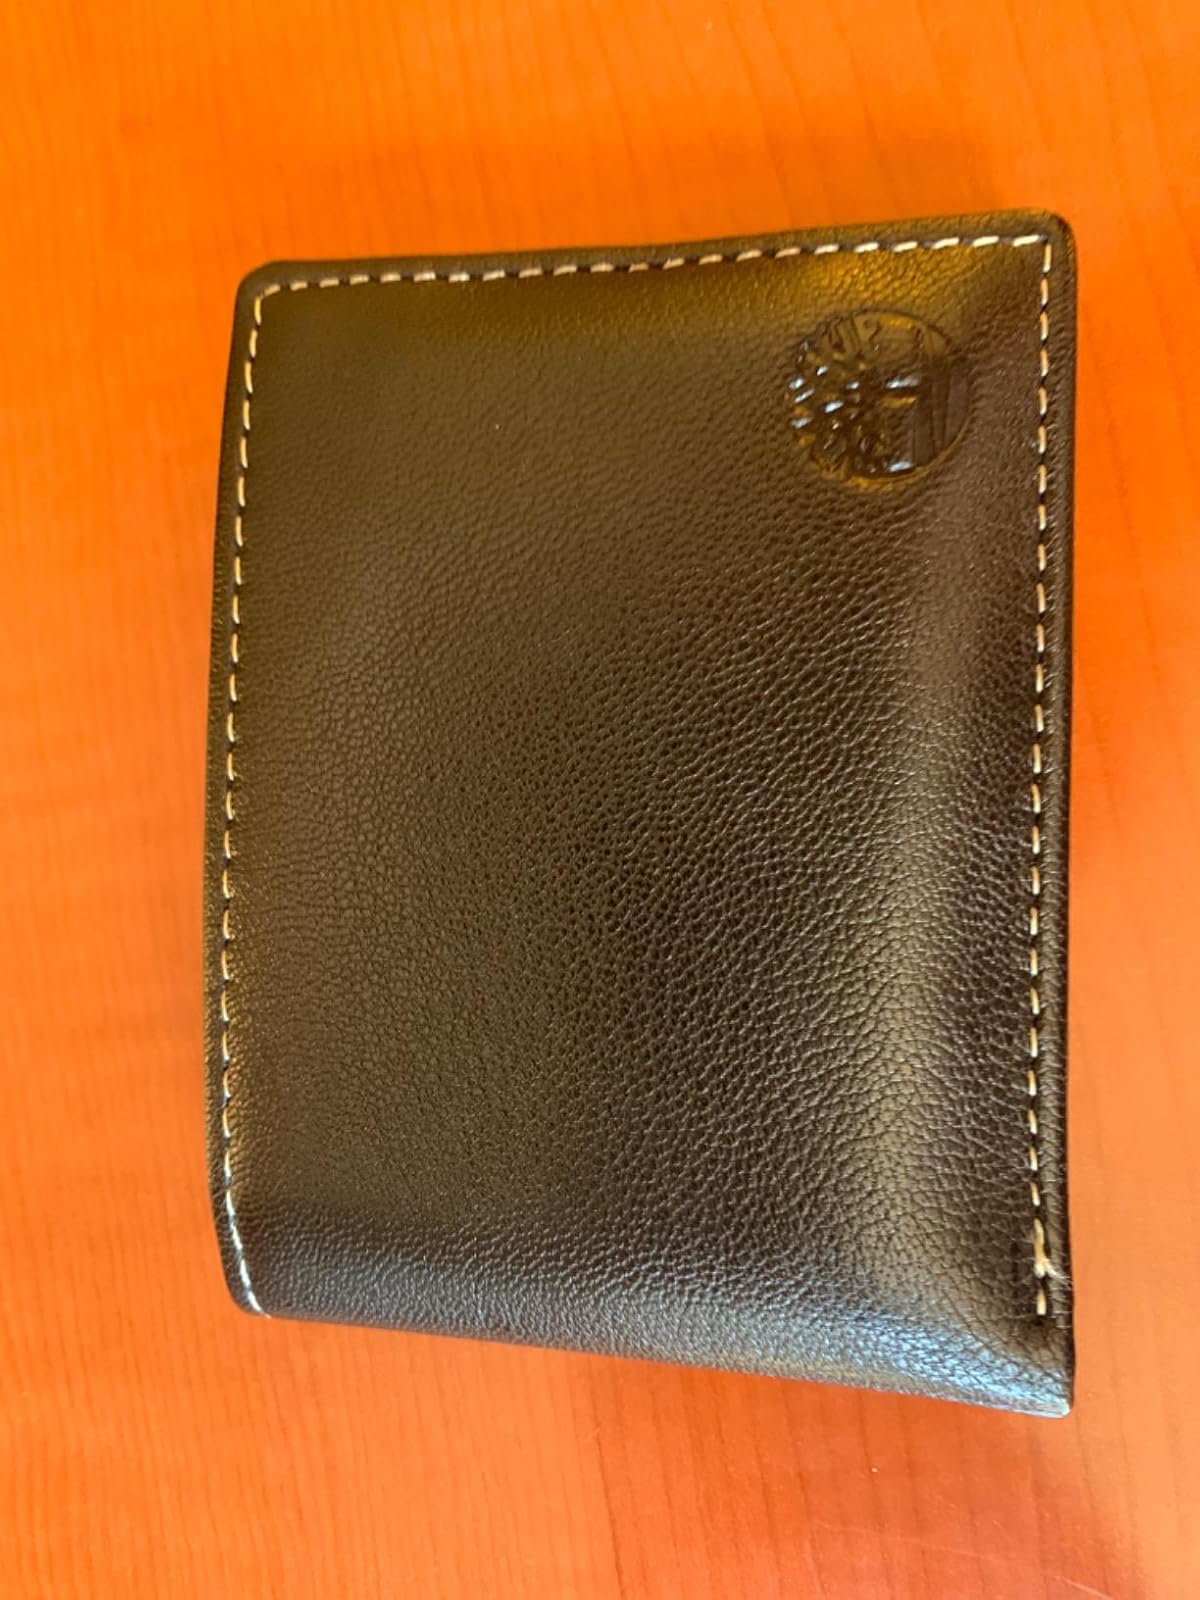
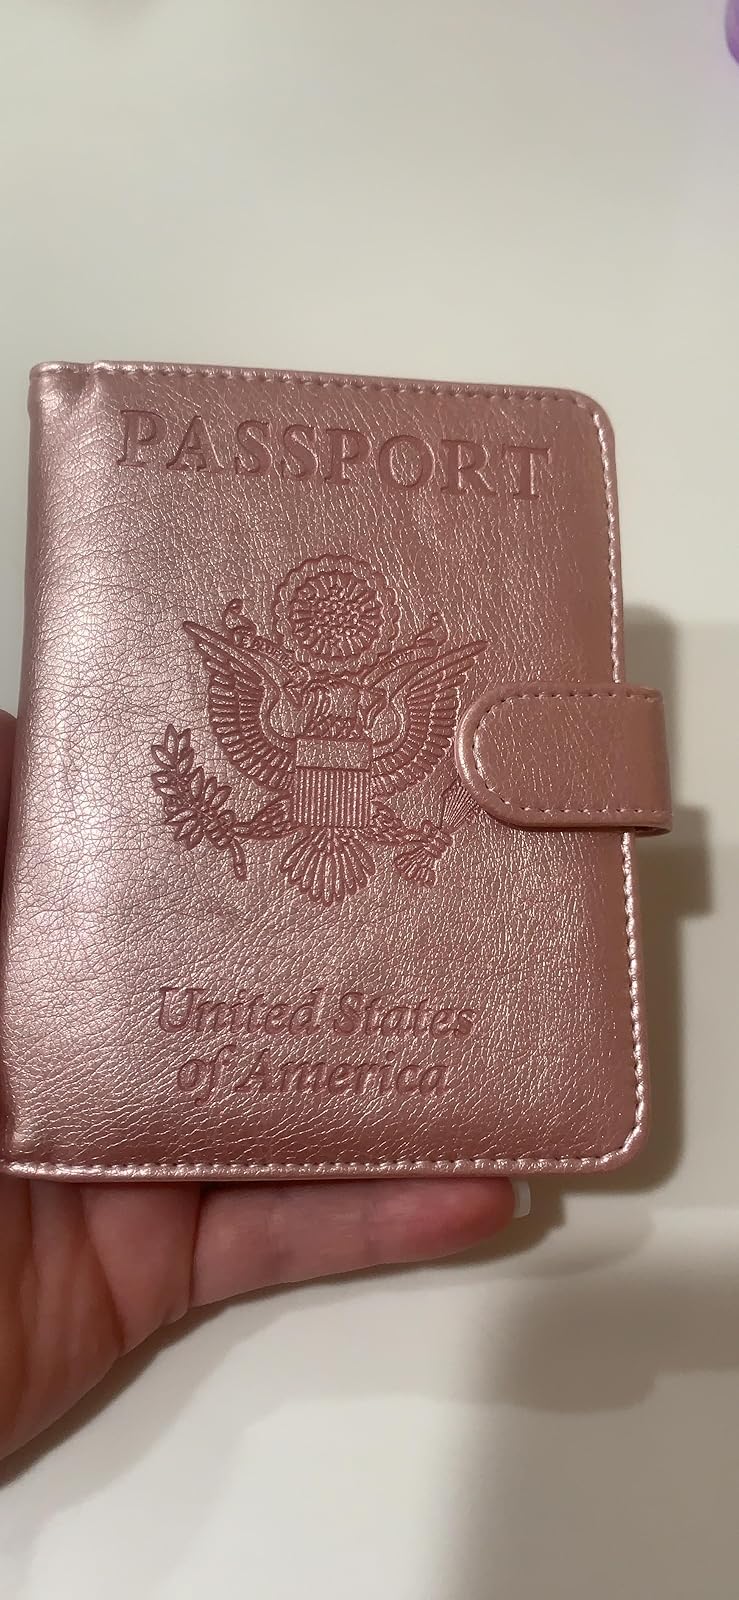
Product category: accessories_wallet
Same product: no